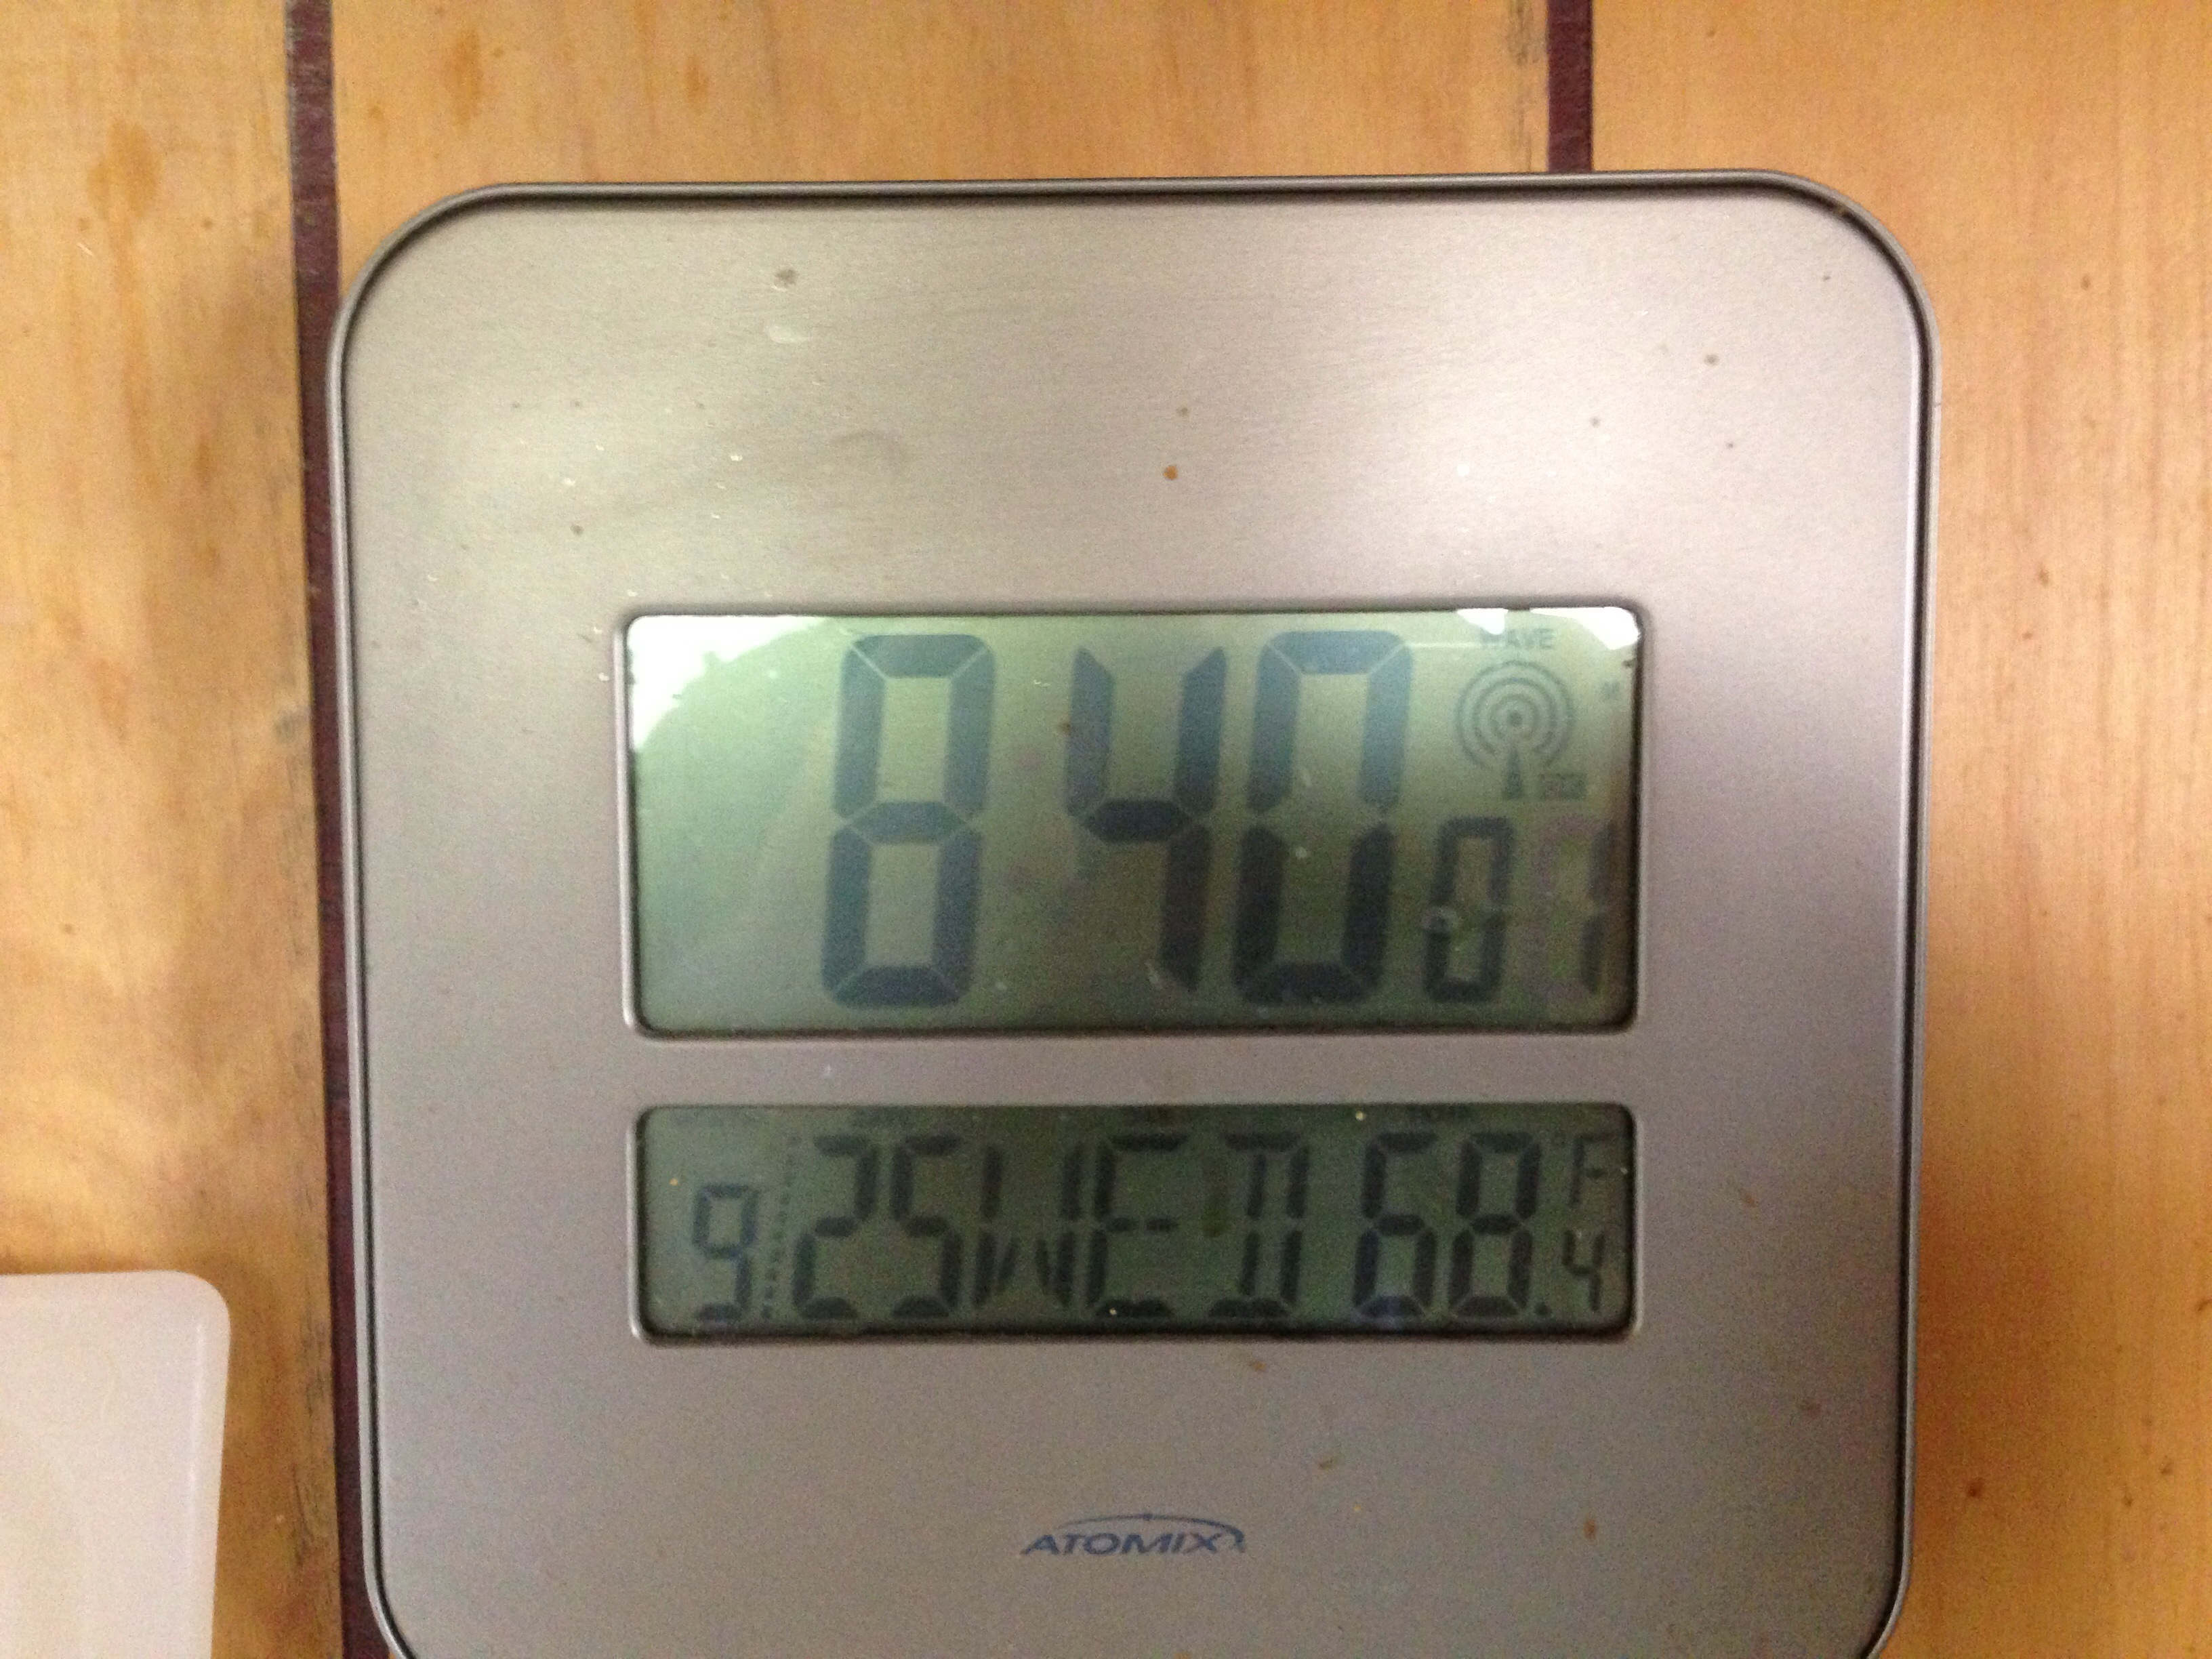
clock, electronics, uploadedbyflickrmobile, ds106photoblitz, vehicle registration plate